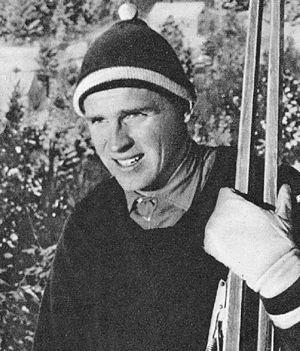
Klas Ivar Vilhelm Lestander, né le 18 avril 1931 à Arjeplog, est un biathlète suédois. Il est devenu le premier champion olympique de l'histoire du biathlon grâce à sa victoire sur l'individuel des Jeux olympiques d'hiver de 1960.